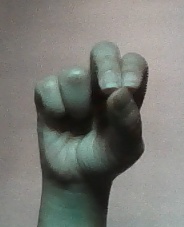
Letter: gaaf